Currabenya, New South Wales

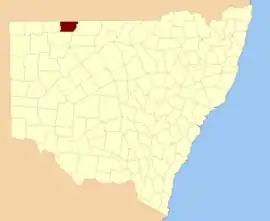
Thoulcanna County

Currabenya, New South Wales is a remote rural locality and civil Parish, of Thoulcanna County, a cadasteral division of New South Wales.